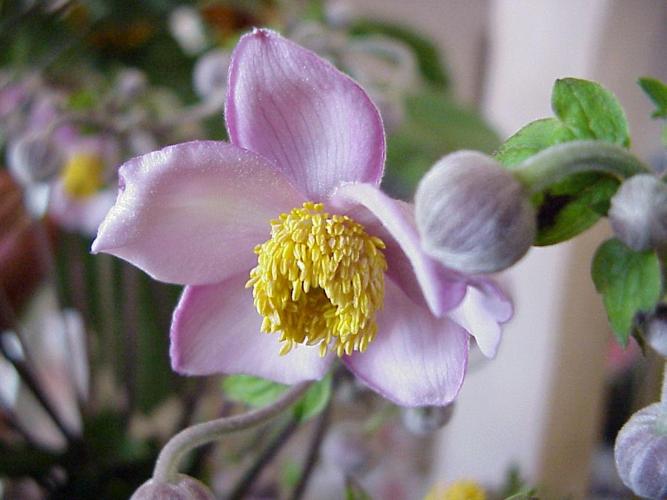
Label: japanese anemone